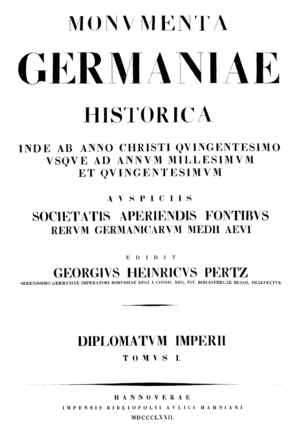
Monumenta Germaniae Historica
Forsiden på Monumenta Germaniae Historica.
Monumenta Germaniae Historica er en omfattende serie af redigerede også udgivne primærkilder til studiet af Tysklands historie fra slutningen af Romerriget til omkring 1500. Den består af både krøniker og arkivmateriale. På trods af navnet dækker serien også vigtige kilder om mange lande foruden Tyskland, da Selskabet for Udgivelse af germanske Affære om Middelalderen har inkluderet dokumenter fra mange andre områder, der har haft indflydelse på germanske stammer og ledere